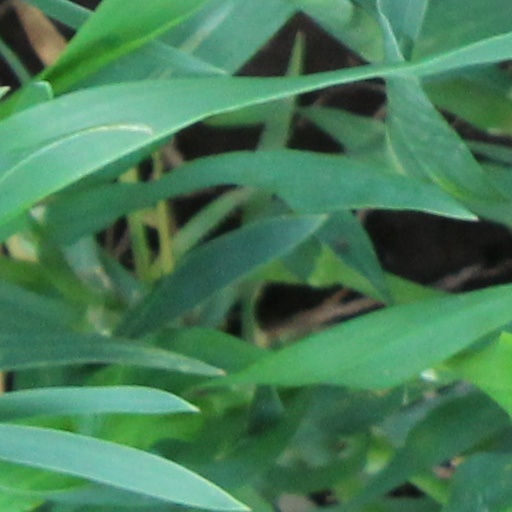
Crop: wheat